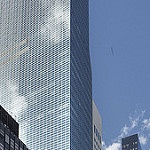
Label: buildings